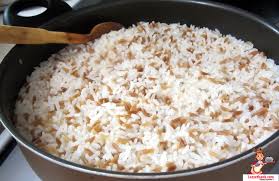
Yemek: pirinc_pilavi